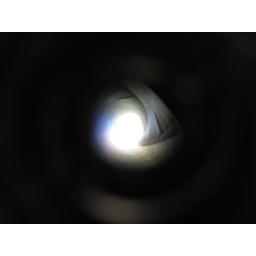
foto genomen door een gaatje in m'n opberg koker van m'n papier